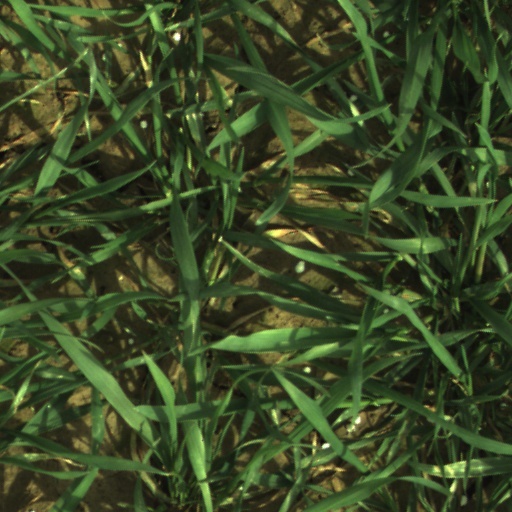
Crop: wheat